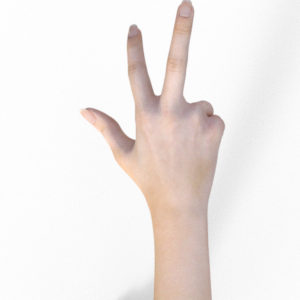
Label: scissors